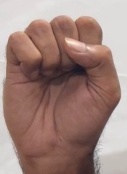
ASL sign: S